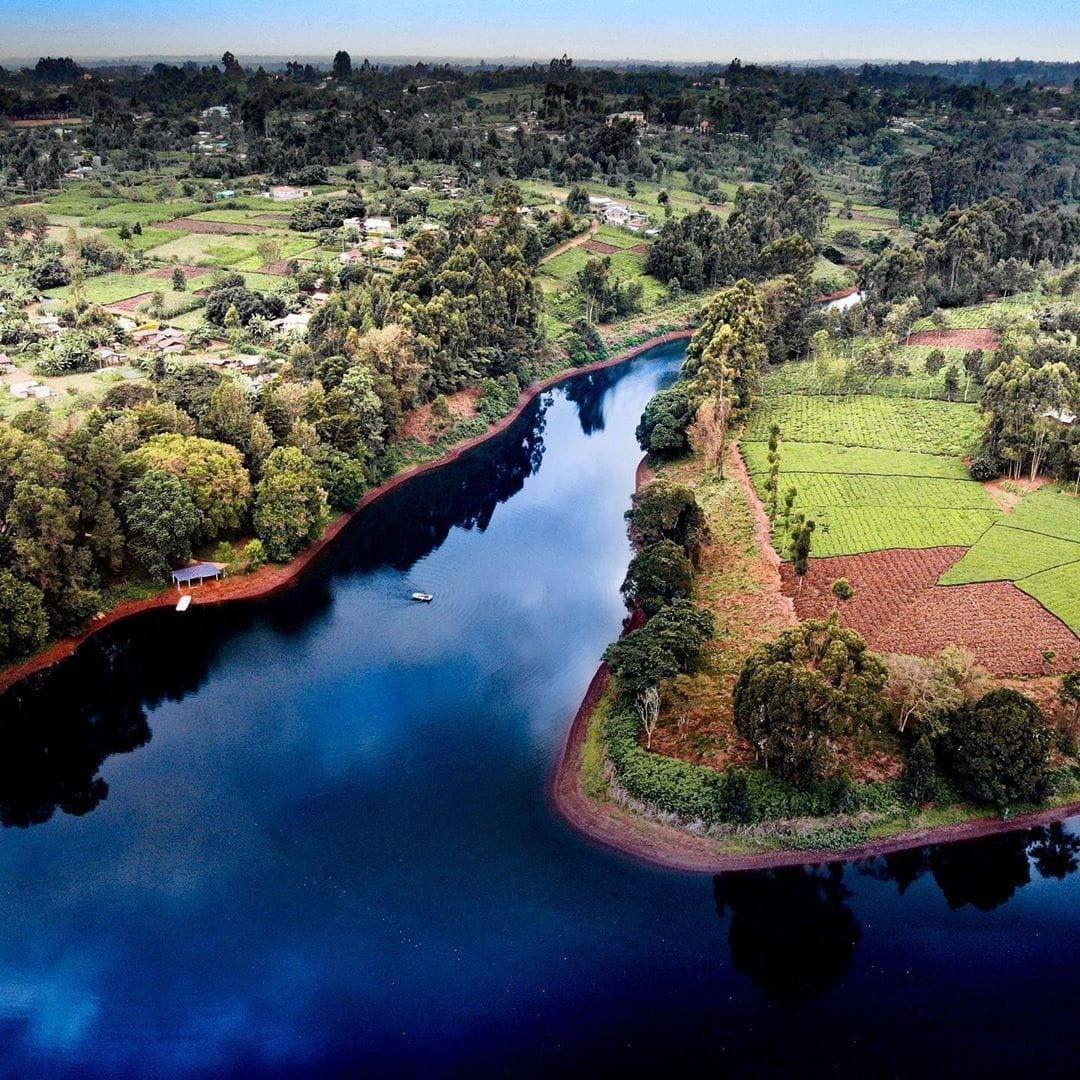
Eneo kubwa la wazi lenye chanzo cha maji mfano wa mto utiririshao maji, uliozungukwa na uoto wa asili kama vile: nyasi fupi, vichaka, na miti iliyotawanyika na kutengeneza mandhari nzuri kwa ajili ya hifadhi na makazi ya watu.